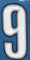
Number: 9